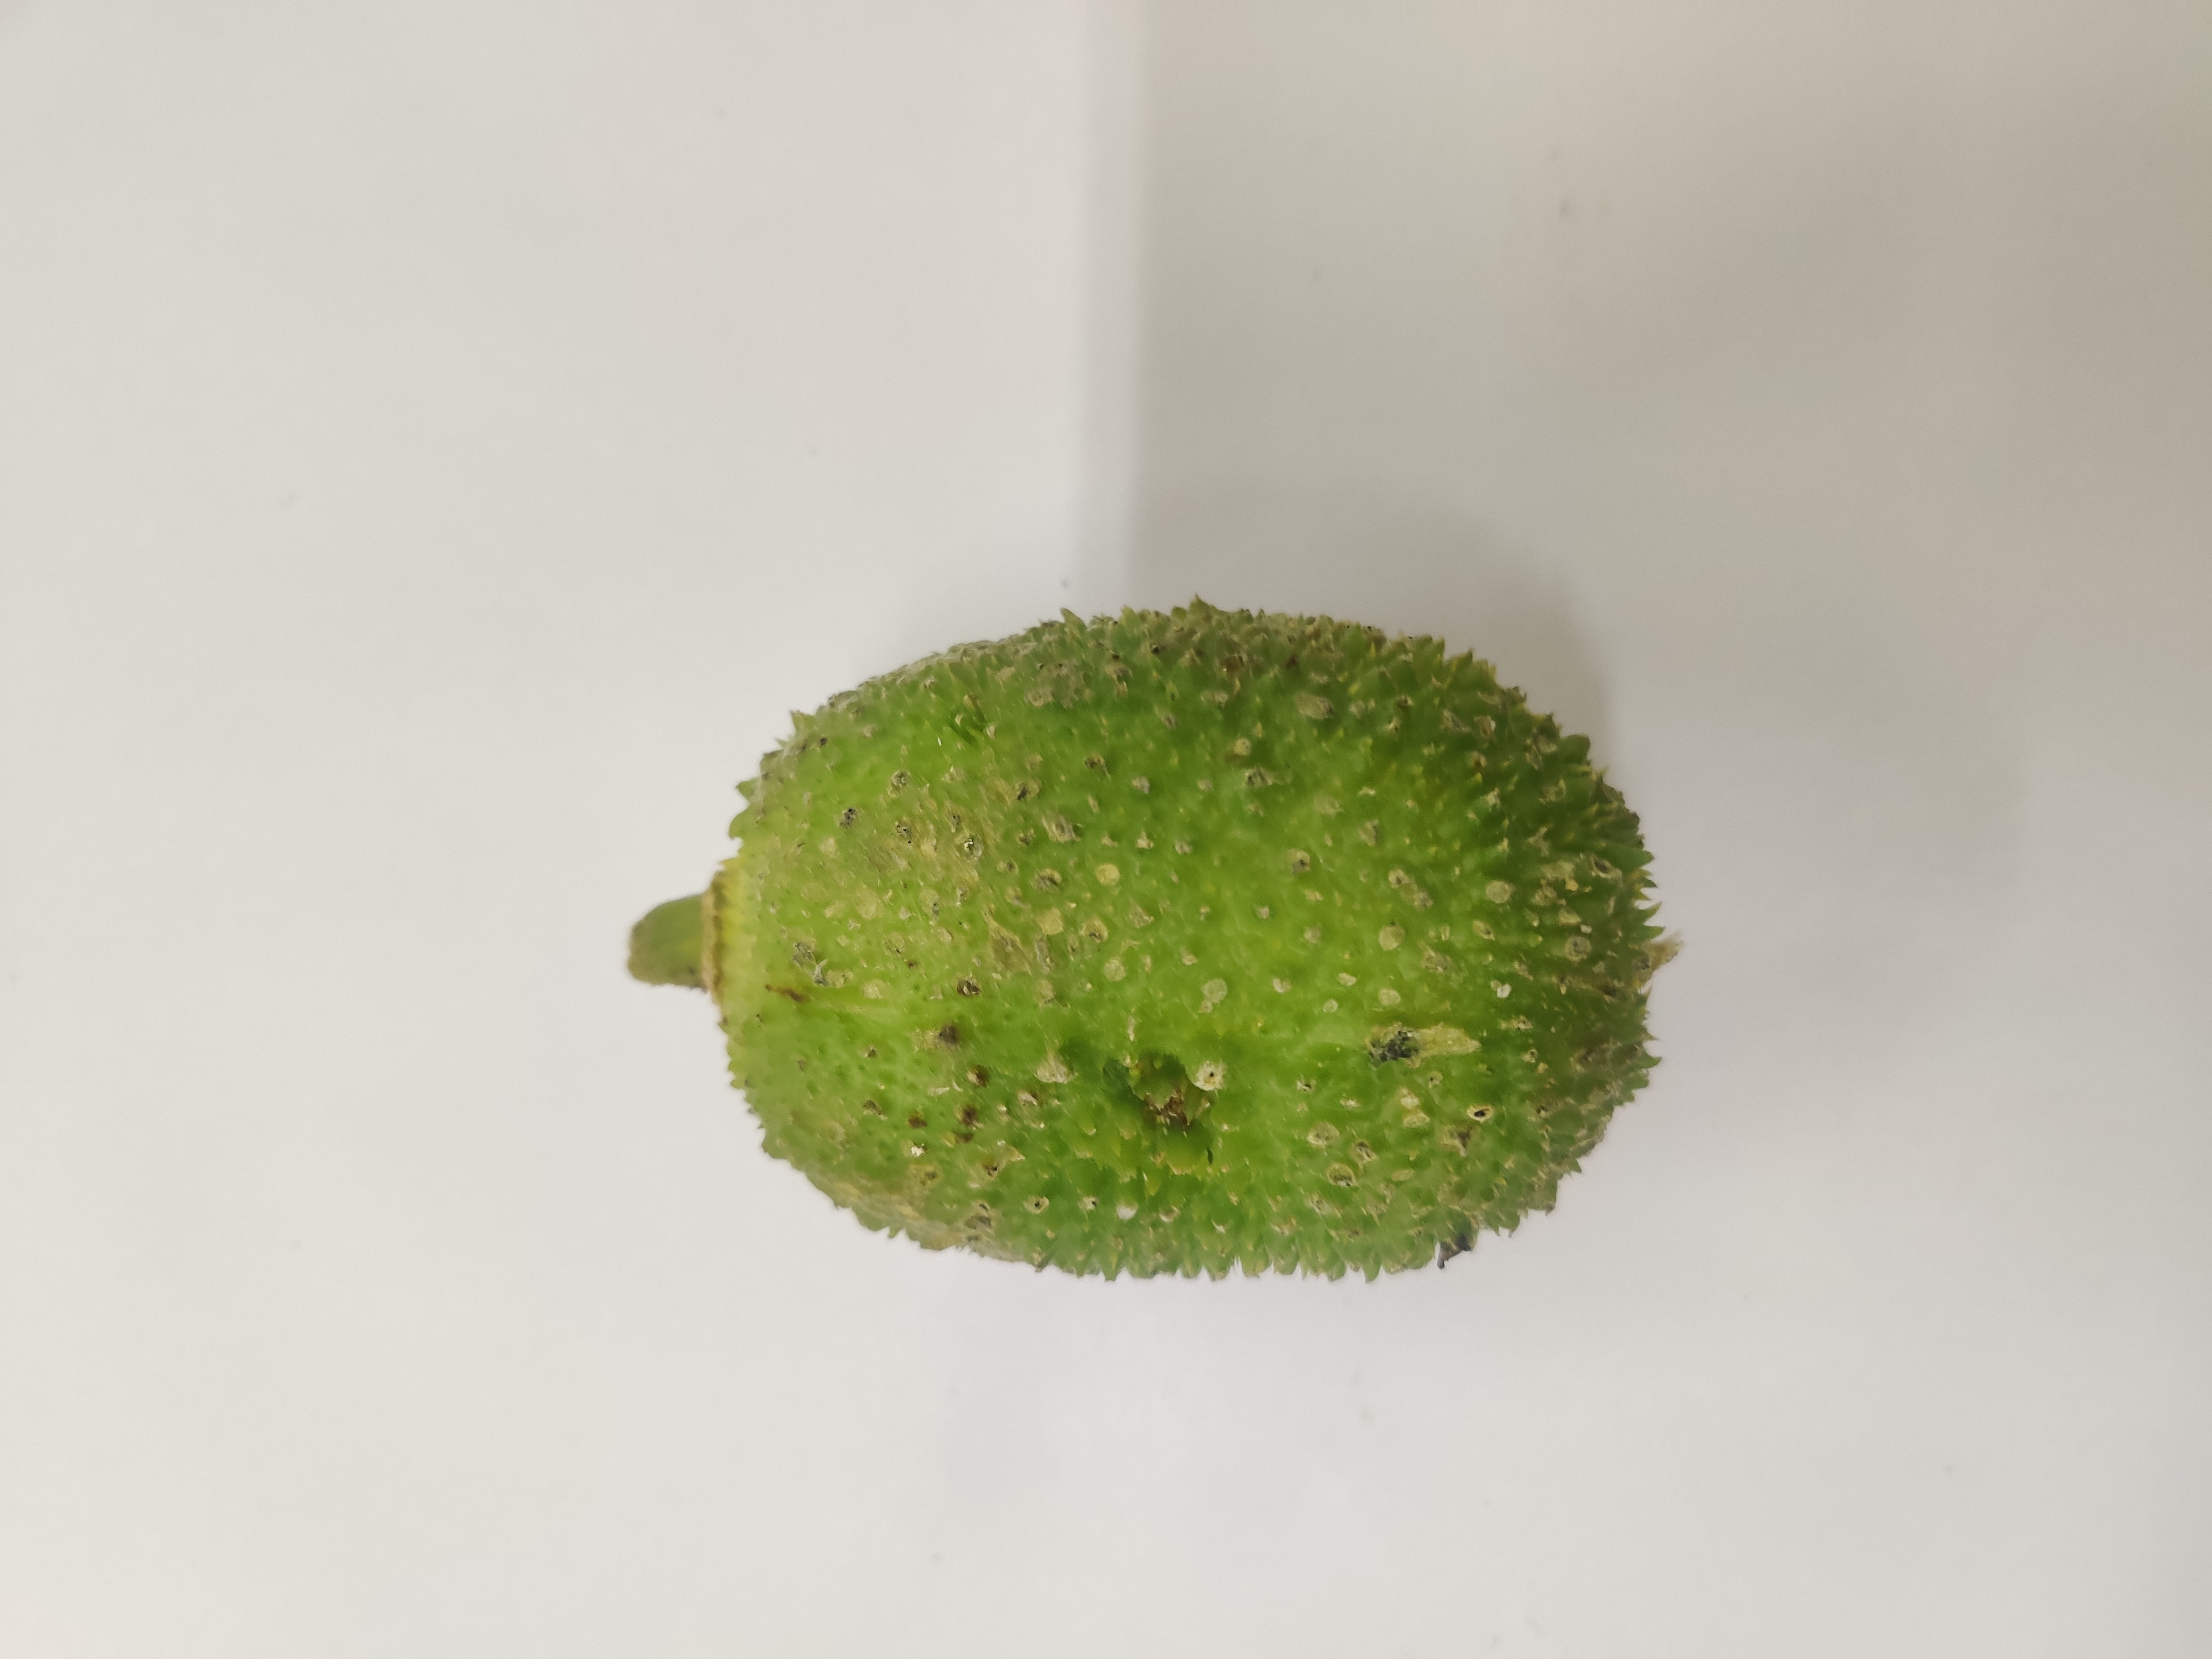
Crop: Spiny Gourd
Condition: Severely Damaged